American robin

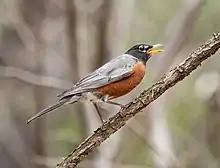
An adult while making an alarm call

Breeding begins shortly after the returning to the summer range. The species is one of the first North American birds to lay eggs, and normally has two to three broods per breeding season, which lasts from April to July.